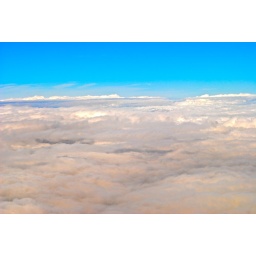
over a field of clouds